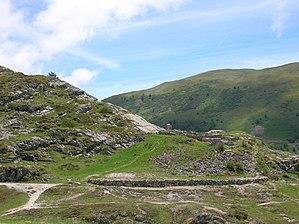
Site minier des Brandes et château. L'Alpe d'Huez, Isère, AuRA, France.
Le site archéologique de Brandes est le site d'un village minier implanté à 1 800 mètres d'altitude, à proximité de la station de l'Alpe d'Huez, dans le bassin de l'Oisans, sur les pentes du massif des Grandes Rousses, dans le département français de l'Isère.